Henk Kamp

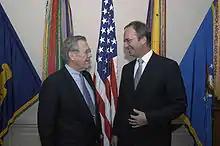
United States Secretary of Defense Donald Rumsfeld and Minister Henk Kamp at The Pentagon on 17 March 2004.

From 1976 to 1994 he was a member of the municipal council in Borculo. From 1986 he was in also alderman in Borculo. From 1987 to 1994 he was a member of the Provincial Council of Gelderland. He became a Member of the House of Representatives on 17 May 1994. On 22 July 2002, Kamp became Minister of Housing, Spatial Planning and the Environment. He was Minister of Defence from December 12, 2002, till 22 February 2007. After early elections were held as a result of parliamentary agreements following the formation of the minority cabinet Balkenende III. As part of his "farewell tour" as Minister of Defence, Henk Kamp visited the Dutch troops in Afghanistan and paid his respects to president Hamid Karzai. President Karzai awarded Henk Kamp the High State Medal of Ghazi Wazir Mohammad Akbar Khan.